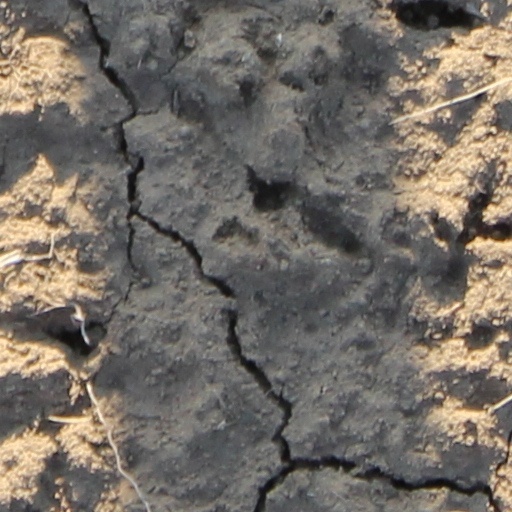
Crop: wheat